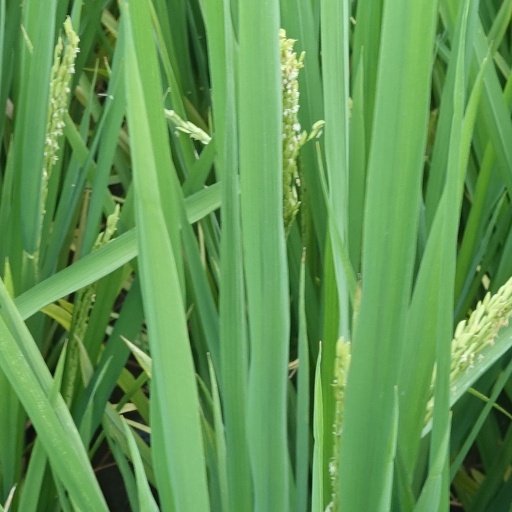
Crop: rice